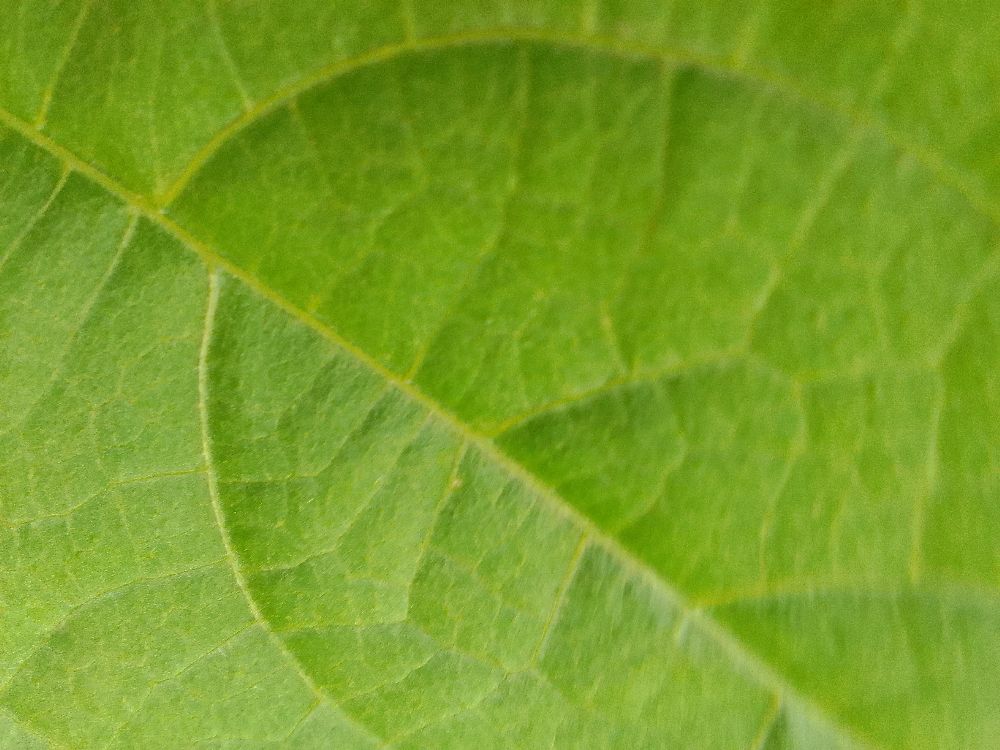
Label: healthy